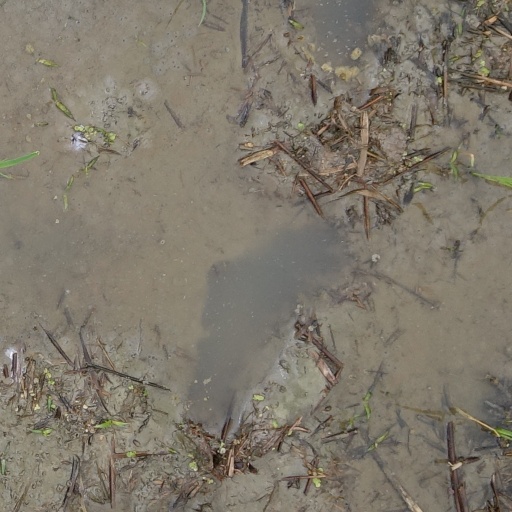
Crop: rice